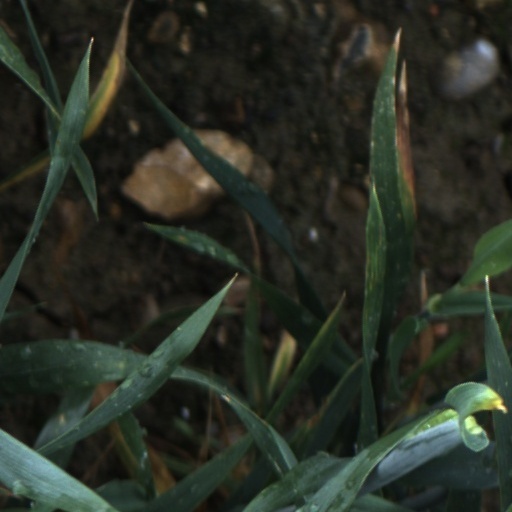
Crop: wheat